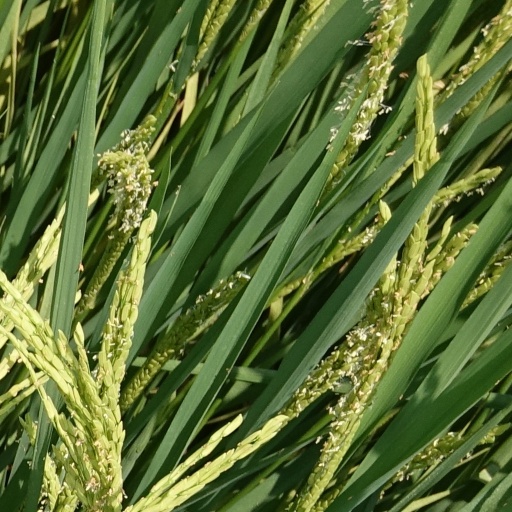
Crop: rice